Liverpool

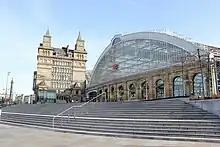
Liverpool Lime Street Station, one of the busiest train stations in the UK outside London

Liverpool's long commercial history has given rise to a considerable variety of architectural styles found within the city, ranging from 16th-century Tudor buildings to modern-day contemporary architecture. The majority of buildings in the city date from the late 18th century onwards, the period during which the city grew into one of the foremost powers in the British Empire. There are over 2,500 listed buildings in Liverpool, of which 27 are Grade I listed and 85 are Grade II* listed. The city also has a greater number of public sculptures than any other location in the United Kingdom aside from Westminster and significant number of Georgian houses still exist. This richness of architecture has subsequently seen Liverpool described by English Heritage, as England's finest Victorian city.